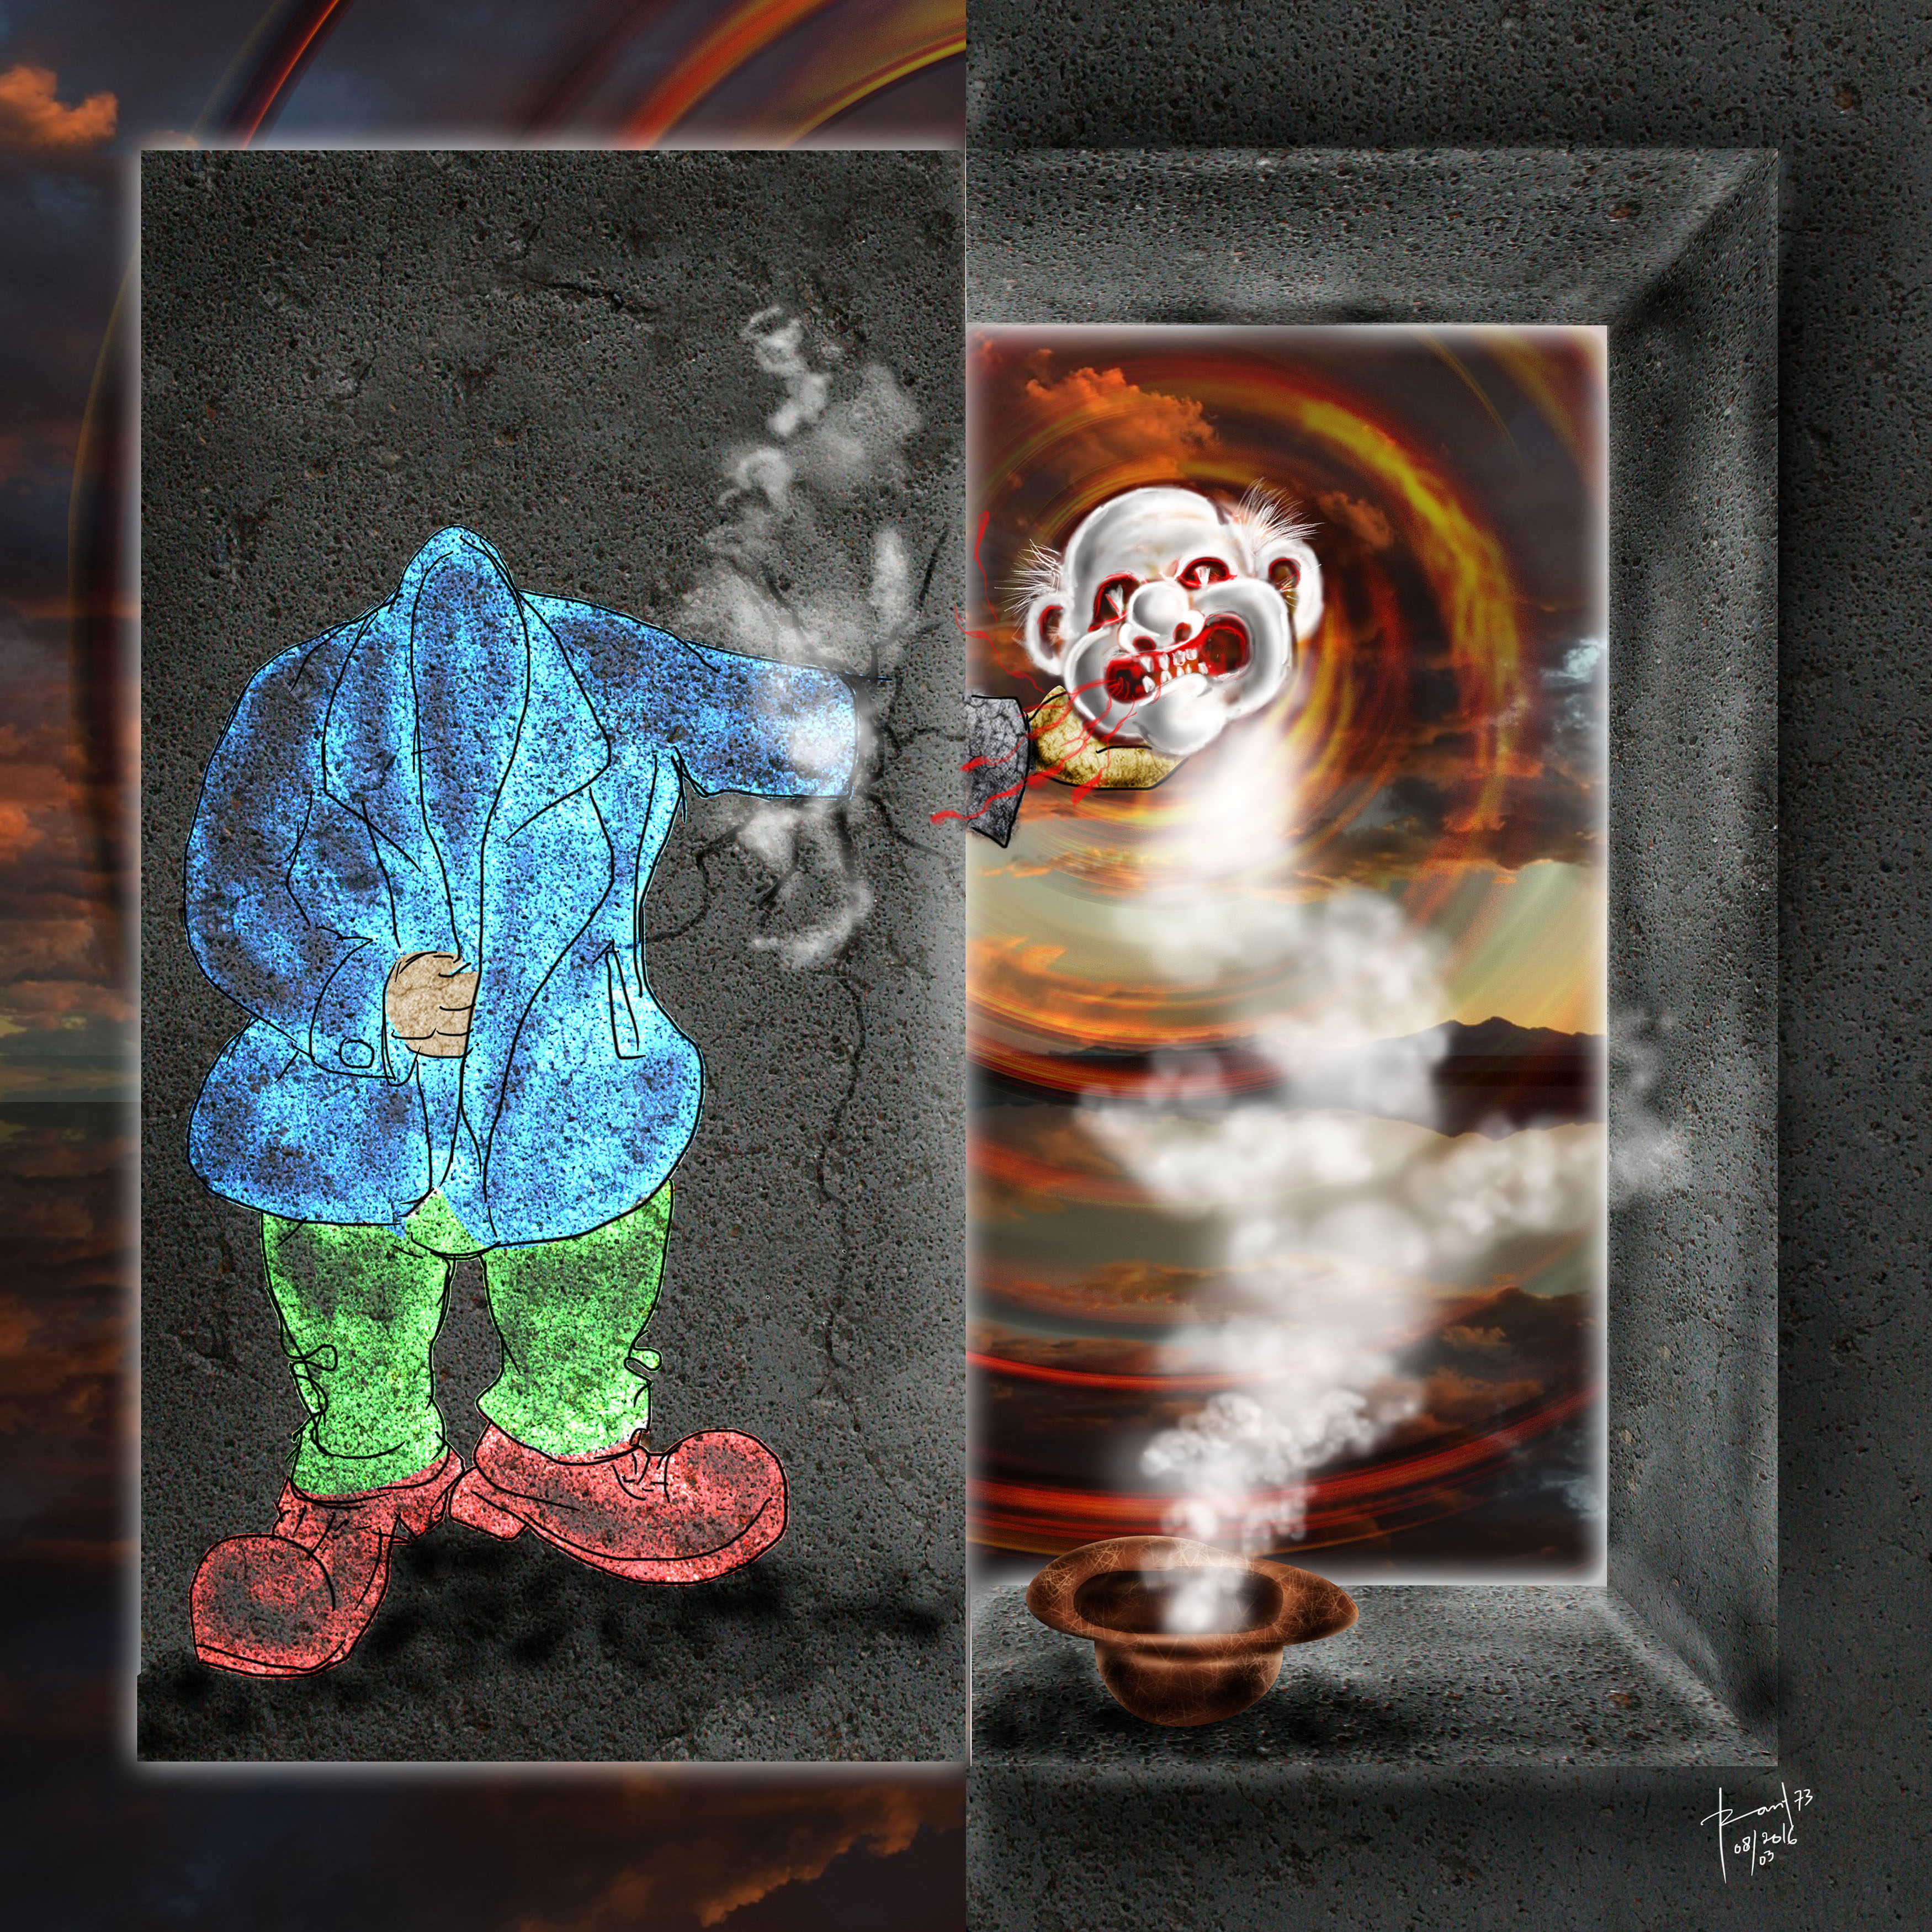
glass, shade, spooky, color, painting, art, surrealism, poster, h, spirit, goblin, scream, joker, phantom, apparition, bogeyman, wraith, spook, haunter, specter, buffon, bogle, bogy, harequin, wrait, ohabtom, modern art